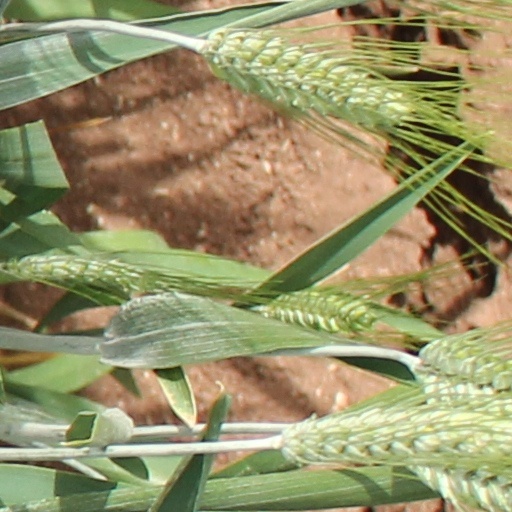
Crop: wheat